Sexual assault

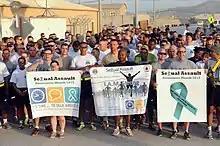
U.S. troops in Afghanistan hold a 5K run/walk for Sexual Assault Awareness Month.

Sexual harassment and assault may be prevented by secondary school, college, workplace and public education programs. At least one program for fraternity men produced "sustained behavioral change". At least one study showed that creative campaigns with attention grabbing slogans and images that market consent are effective tools to raise awareness of campus sexual assault and related issues.